Paul Jones (judge)

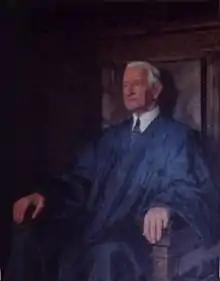
Judicial portrait of Jones, 1956, by John W. Teyral.

Jones was nominated by President Warren G. Harding to the United States District Court for the Northern District of Ohio on February 28, 1923, to a new seat created by . Confirmed by the United States Senate on March 2, 1923, he received his commission the same day. He served as Chief Judge from 1948 to 1959, as a member of the Judicial Conference of the United States from 1958 to 1960, and remained on the court until his death on August 4, 1965. At the time of his death at age 84, Jones was the country's oldest active district court judge and the last federal judge in active service appointed by President Harding. He had announced plans to retire on November 4, 1965, on his 85th birthday due to illness. He died at his home in Shaker Heights, Ohio.